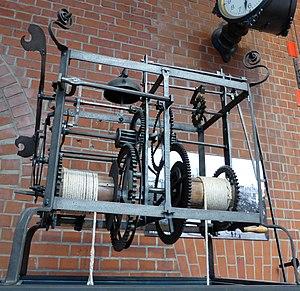
Un mécanisme d'horlogerie est l'organe ou l'élément fondamental d'un instrument horloger. Il en assure la fonction principale qui est de « donner l'heure ».